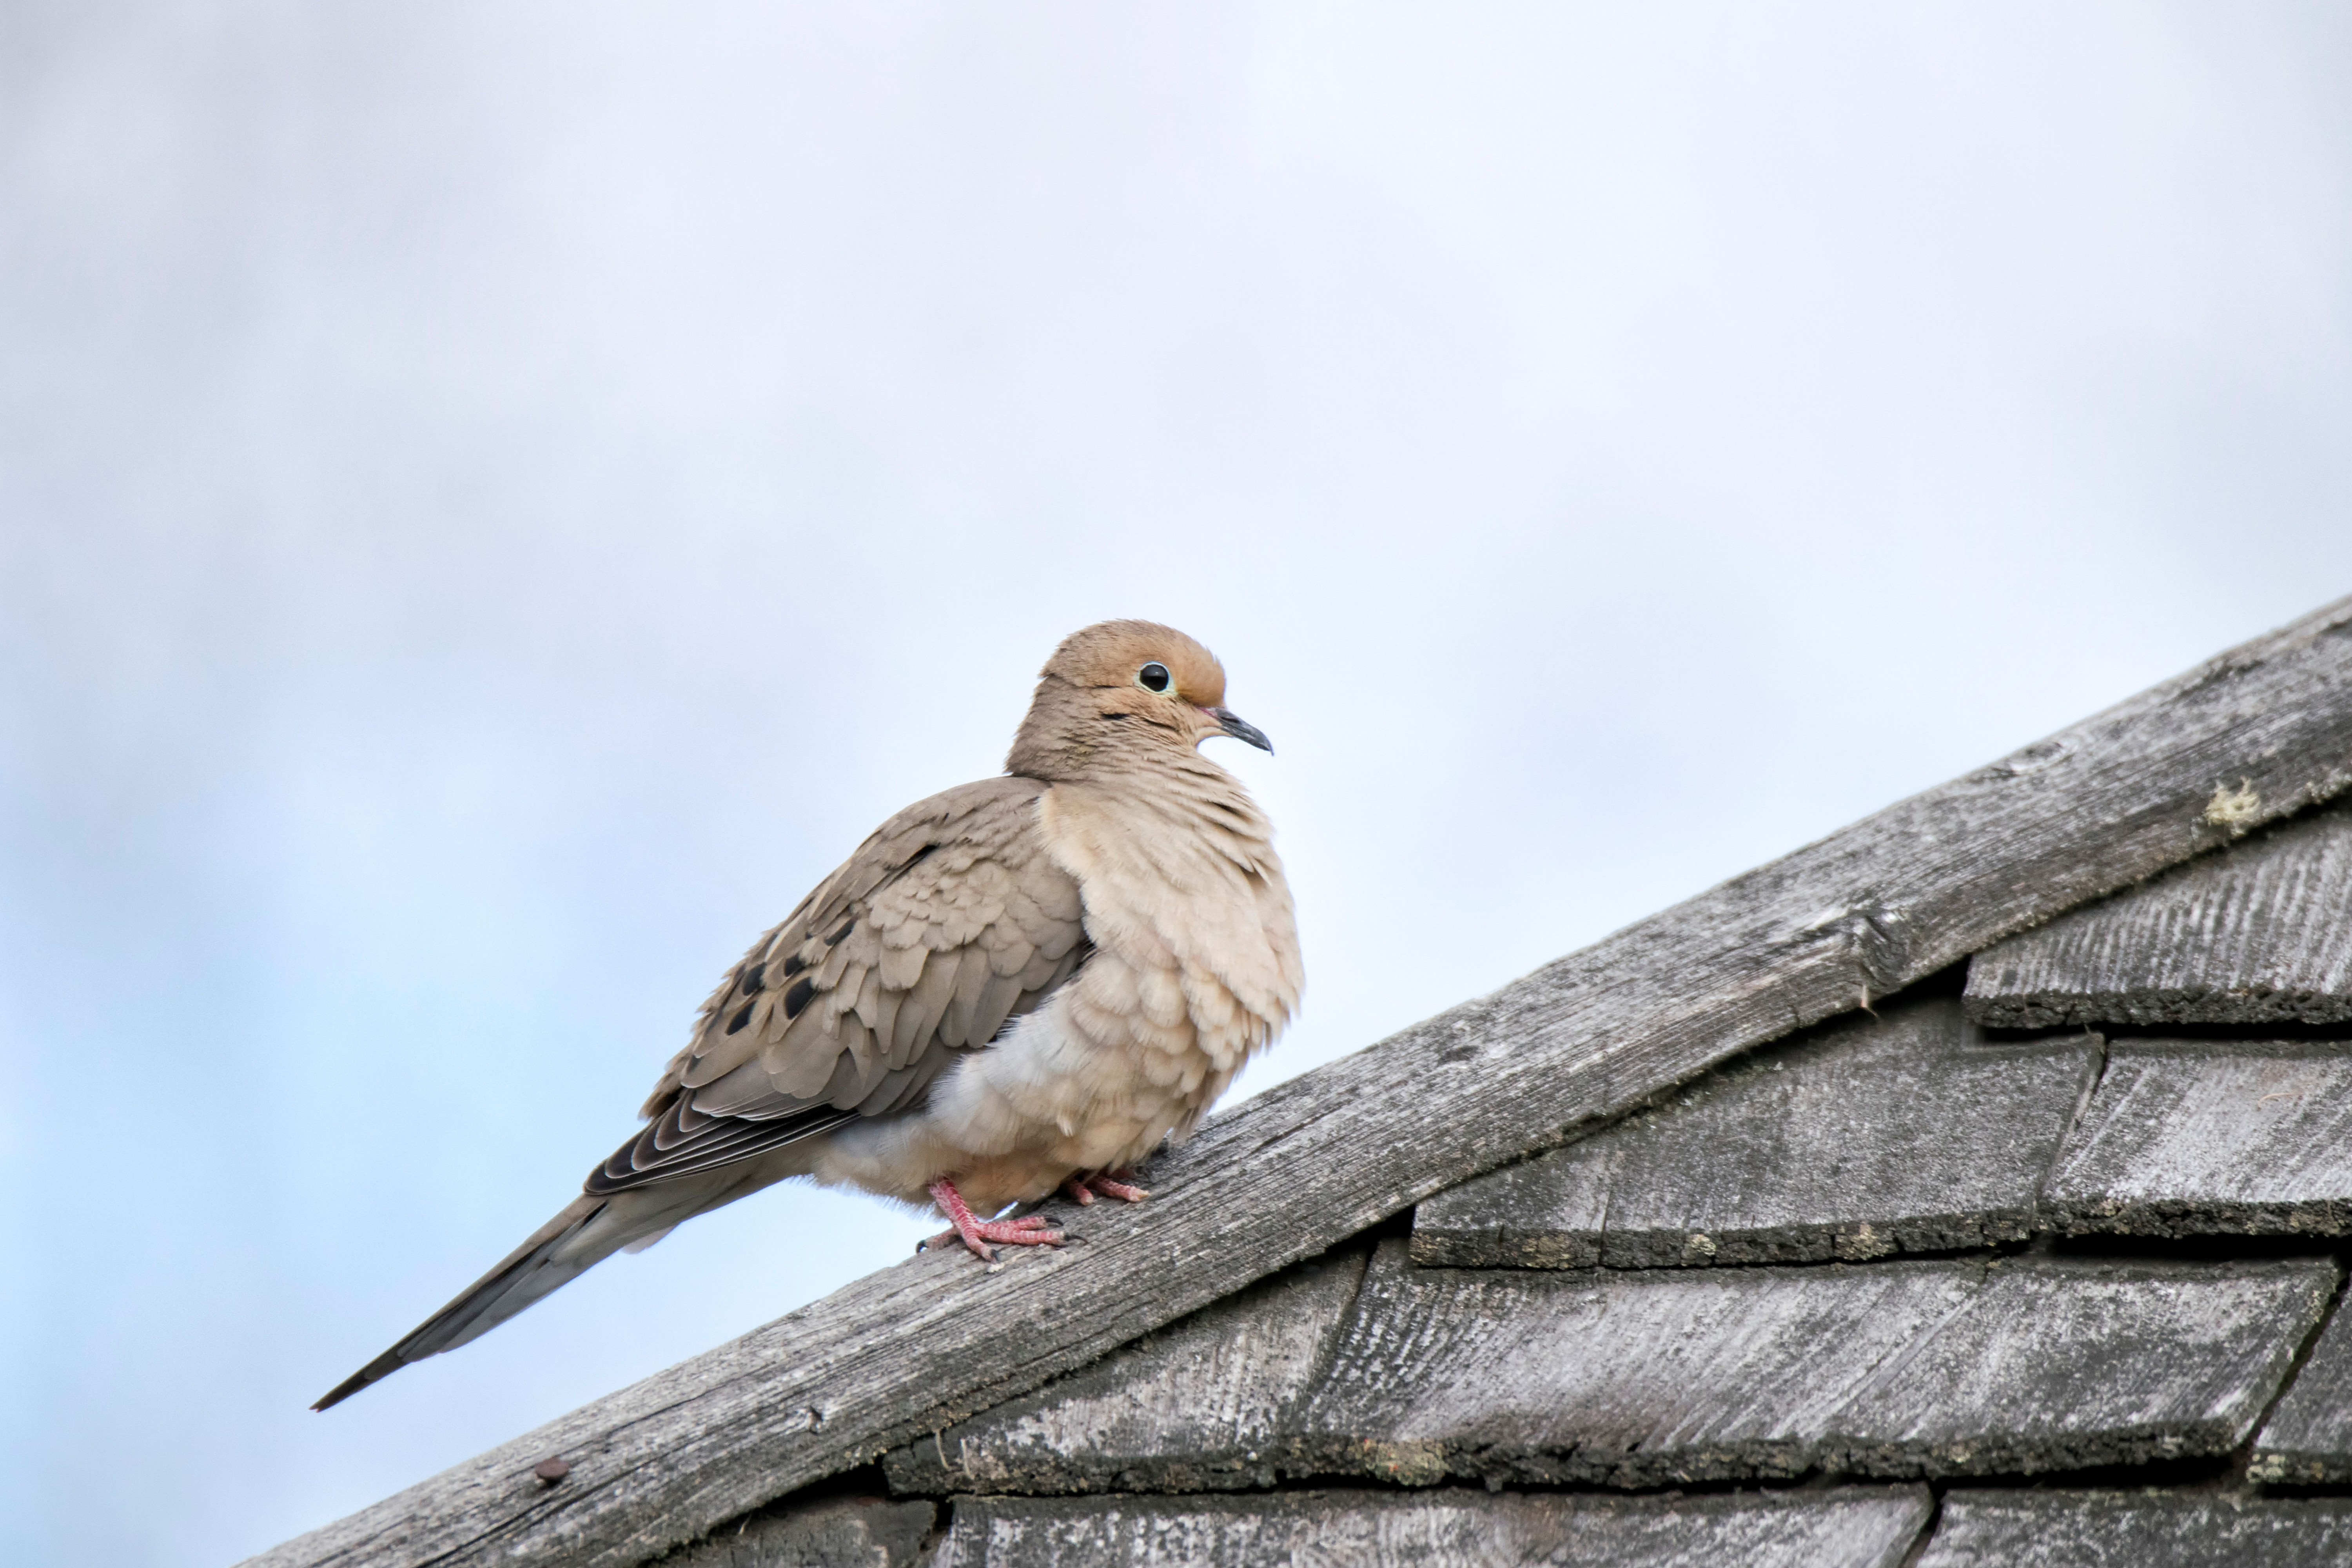
branch, bird, wing, wildlife, beak, fauna, canada, dove, vertebrate, sparrow, quebec, tourterelle, sherbrooke, oiseau, triste, mourning, perching bird, accipitriformes